Dharm Aur Qanoon

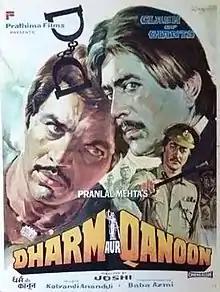

Dharm Aur Qanoon (transl. Religion and Law) is a 1984 crime thriller film starring Dharmendra, Rajesh Khanna, Vinod Mehra, Asha Parekh, Jaya Prada, Supriya Pathak, Danny Denzongpa, Om Shivpuri, Iftekhar, Manmohan Krishna in pivotal roles. The film was a commercial hit at the Indian box-office and was critically acclaimed. It was the remake of 1982 Malayalam language film "Aarambham".